Aviation Cadet Training Program (USN)

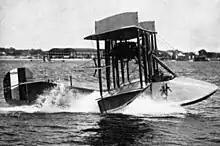
Many World War I naval pilots trained in this Curtiss Model F seaplane.

In 1908 at Fort Myer, Virginia, a demonstration of an early "heavier-than-air" craft was flown by a pair of inventors named Orville and Wilbur Wright. Two navy officers observing the demonstration were inspired to push for the navy to acquire aircraft of their own. In May, 1911 the navy purchased their first aircraft. From 1911 to 1914 the navy received free flying lessons from aviation pioneer Glenn Curtiss at North Island, San Diego, California.